Kate Jordan

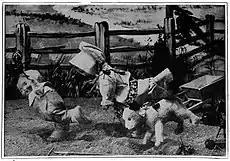
Happifat dolls in a dramatic scene

Jordan both wrote and adapted a number of plays. One four-act melodrama, "The Masked Woman", ran for 115 performances in 1922–1923. Her plays were not as well received as her novels. Her 1917 "The Happifats and the Grouch" was a children's book. She designed a range of dolls, Happifats, to accompany her book. These dolls were bisque and made in Germany by Borgfeldt from 1913 to 1921, and Japan. Her 1905 novel, "Time, the Comedian", was adapted as a silent film by Fanny and Frederick Hatton which starred Mae Busch.